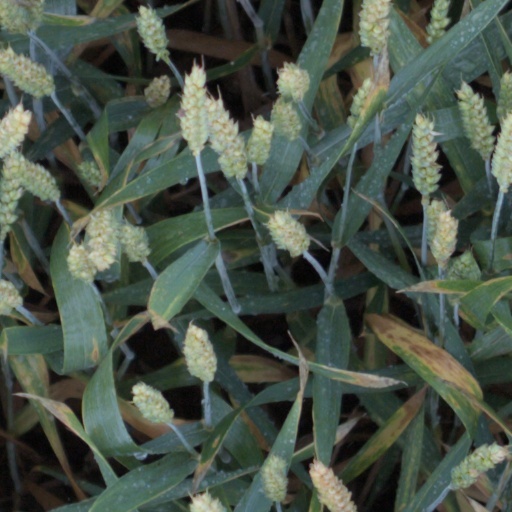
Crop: wheat